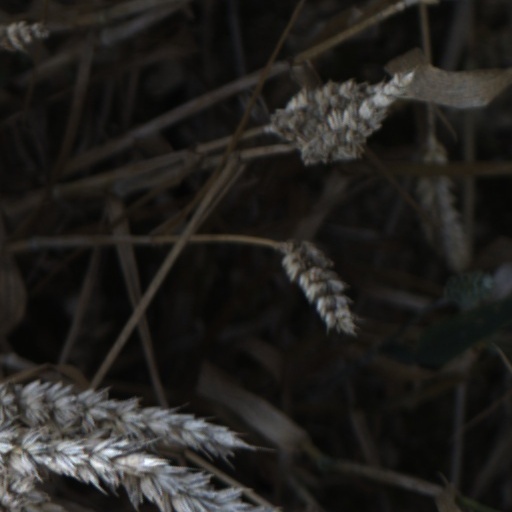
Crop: wheat